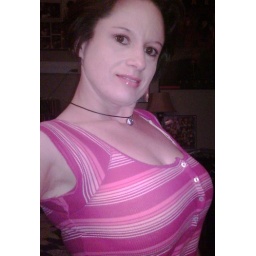
Sweet F.A. in striped pink shirt